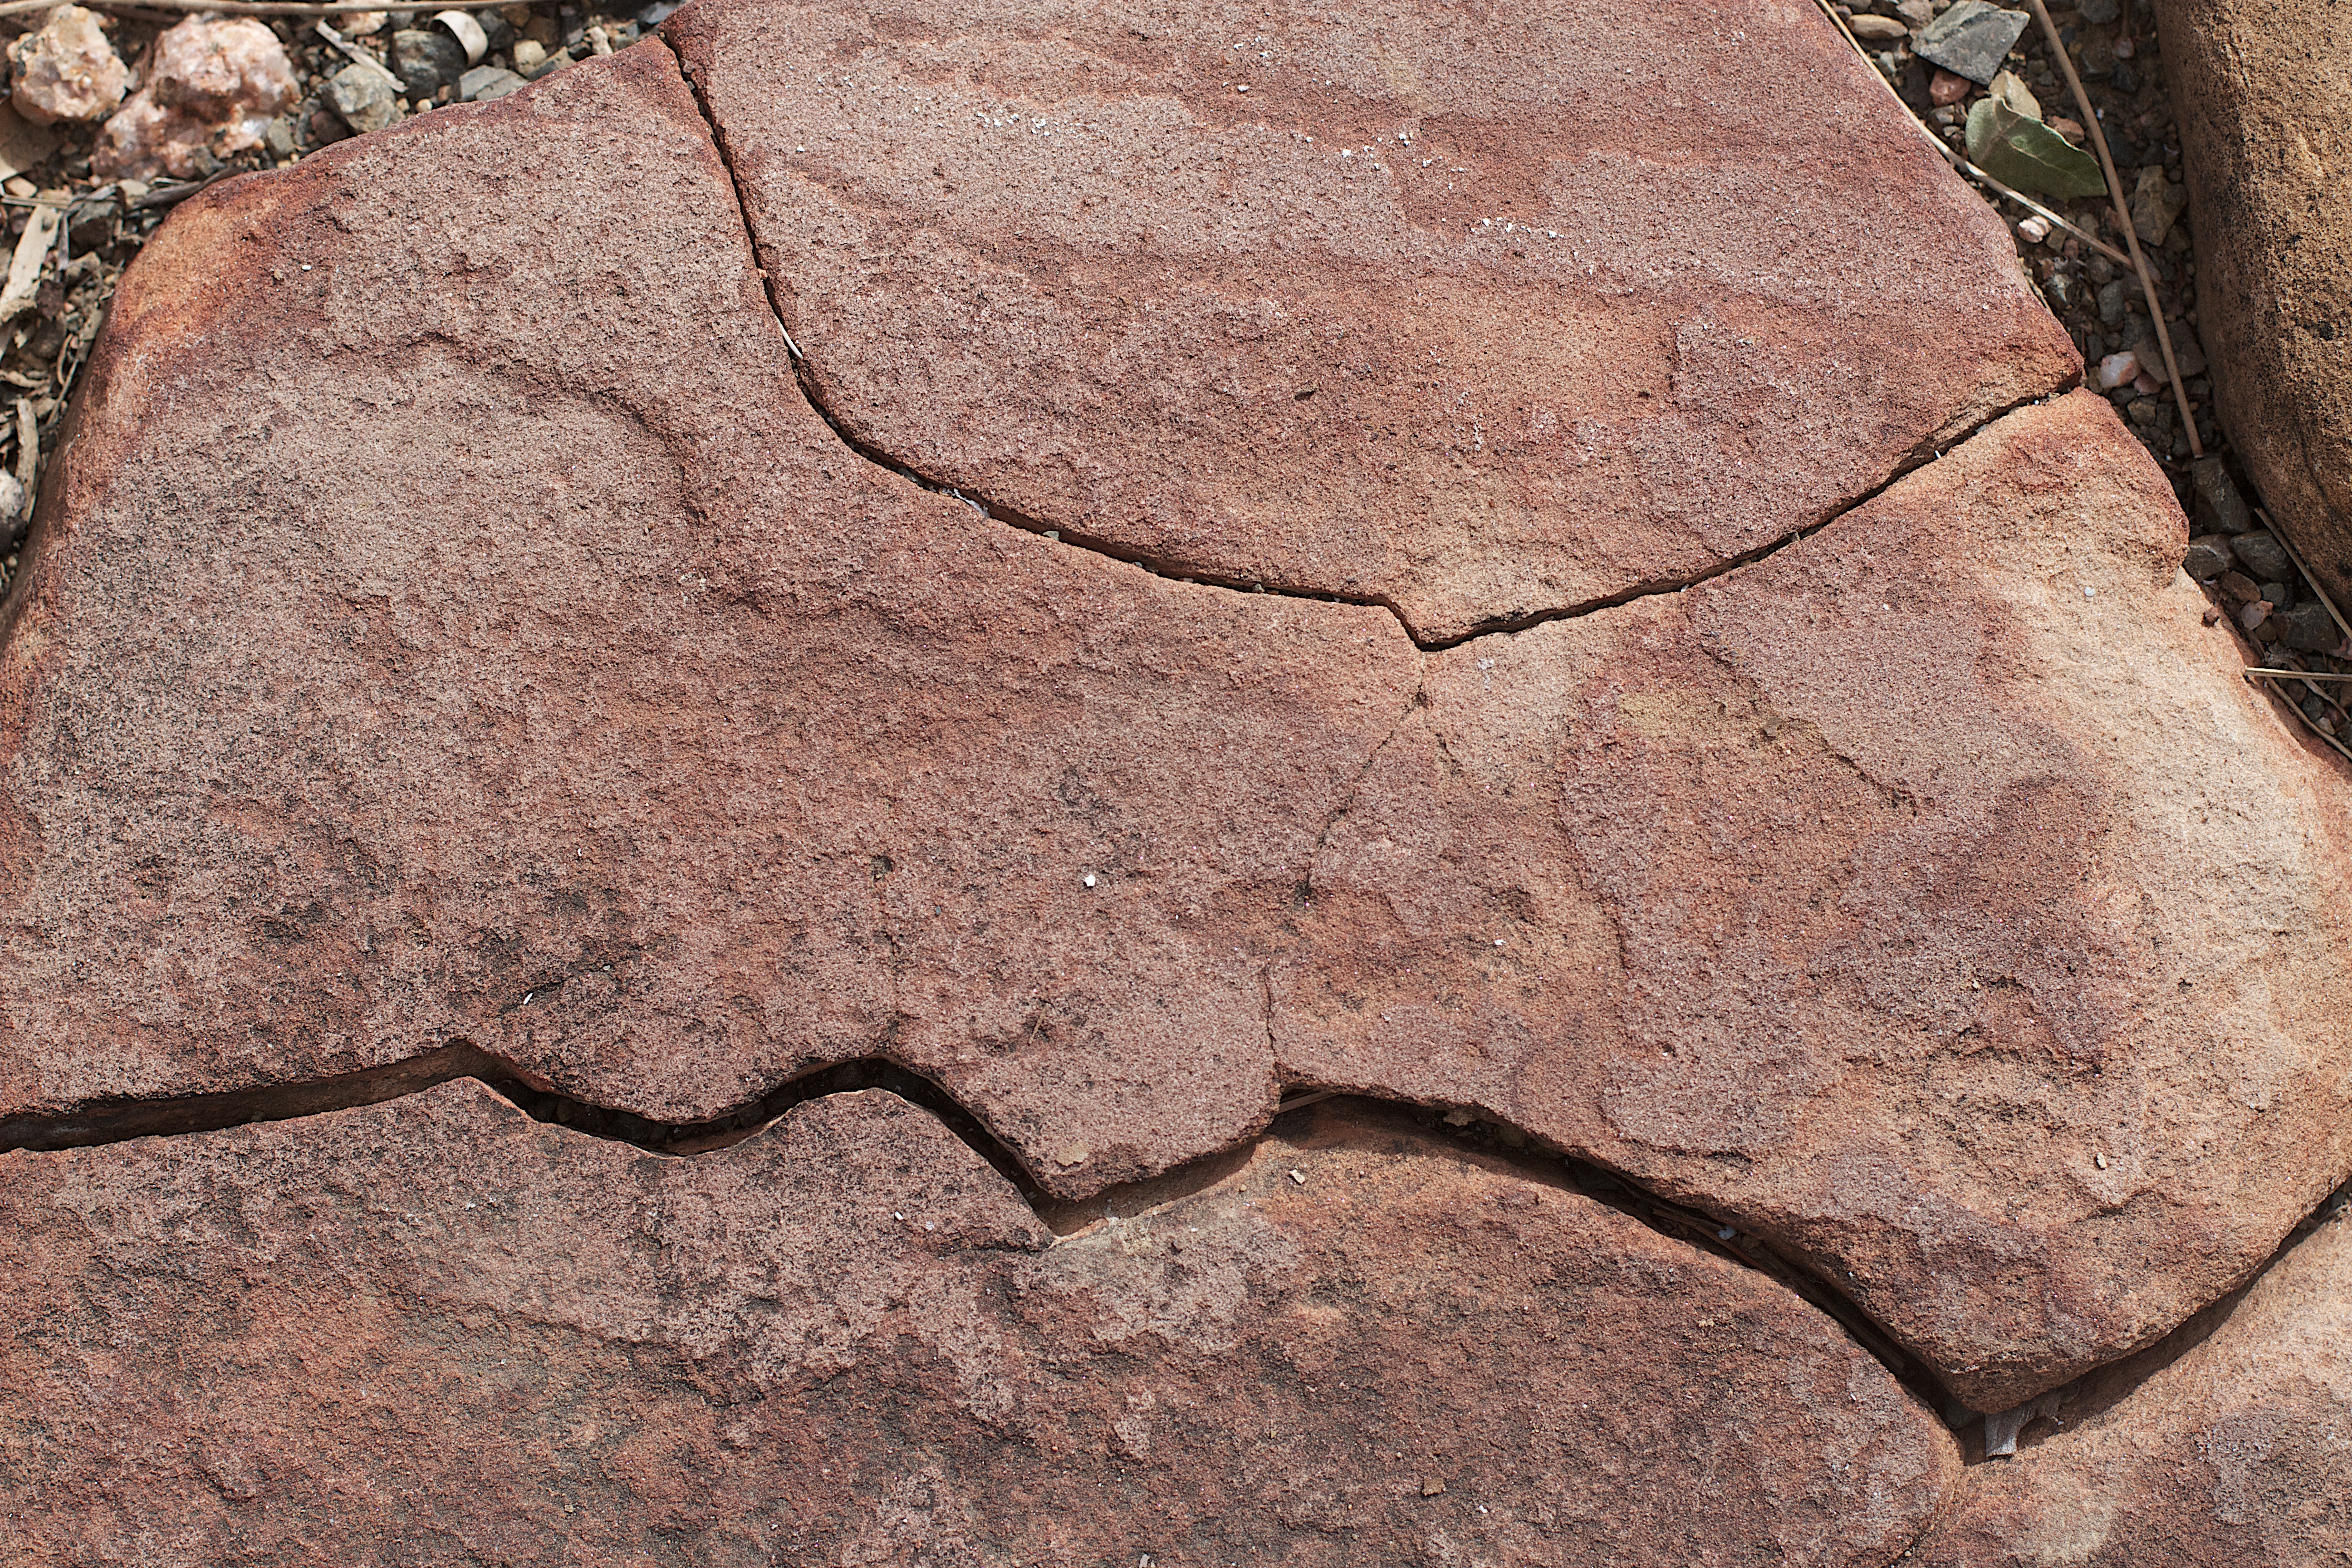
rock, wood, leaf, wall, soil, crack, brick, material, geology, boulder, flooring, road surface, ancient history, flagstone